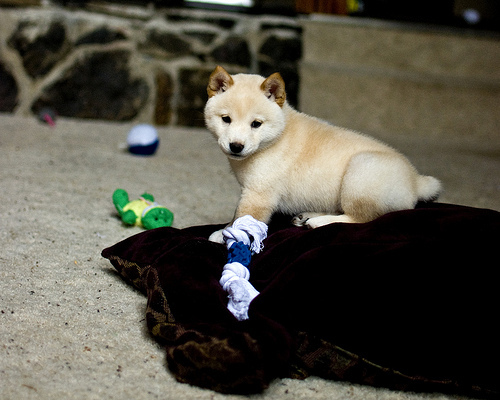
Animal: dog
Breed: shiba inu